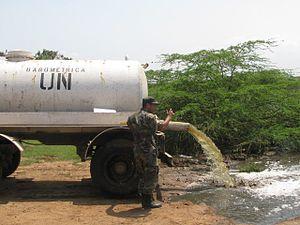
Peu après le séisme de 2010 en Haïti, une épidémie de choléra en Haïti importée par des casques bleus népalais s'est déclarée en Haïti alors qu'aucun cas n'y avait été détecté depuis plus d'un siècle. Le dernier cas a été recensé en janvier 2019.